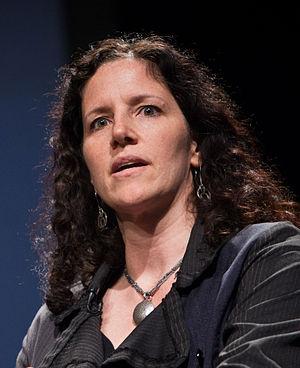
Laura Poitras au PopTech 2010 à Camden, Maine.